The Bonnie Earl o' Moray

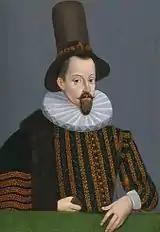
King James VI painted in 1590, two years before the murder

Nevertheless, James did not punish Huntly, prompting rumours of his own complicity in the murder. It is possible that the inclusion of the King's clear condemnation of the deed (whether or not it was ever expressed by him) was an effort to prevent the ballad from appearing treasonous. However, we can discount the ballad's claim that Moray was the Queen's lover (hinting at a possible motive for James's complicity). The ballad, which praises Moray as "a braw gallant" (Scots, "calland") , was most likely composed by one of his supporters. The words "Oh he might have been a king!" should not be taken to imply that he could have become King . More likely, they conveyed the sense that he possessed the required attributes of a king and so could easily have been one.